Nathu Dhobi

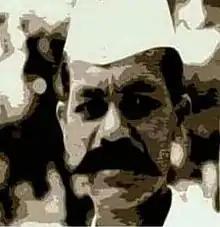

Nathu Dhobi was a first freedom fighter to lead the Jallianwala Bagh struggle in the state of Amritsar, Punjab in 1919.